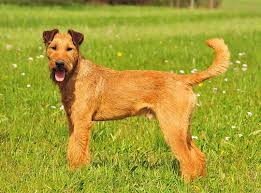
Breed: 207-n000036-Irish_terrier